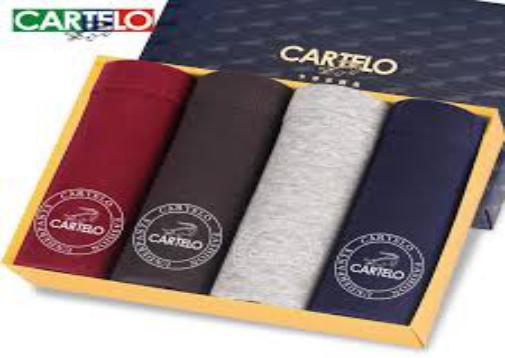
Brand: cartelo
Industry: Clothes